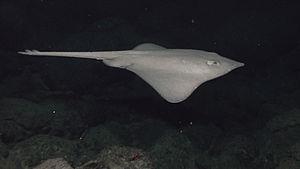
Les raies ou batoïdes forment un super-ordre de poissons cartilagineux caractérisés par un corps aplati, de grandes nageoires pectorales solidaires du tronc et des fentes branchiales ventrales. Le super-ordre contient près de 500 espèces réparties en 13 familles.